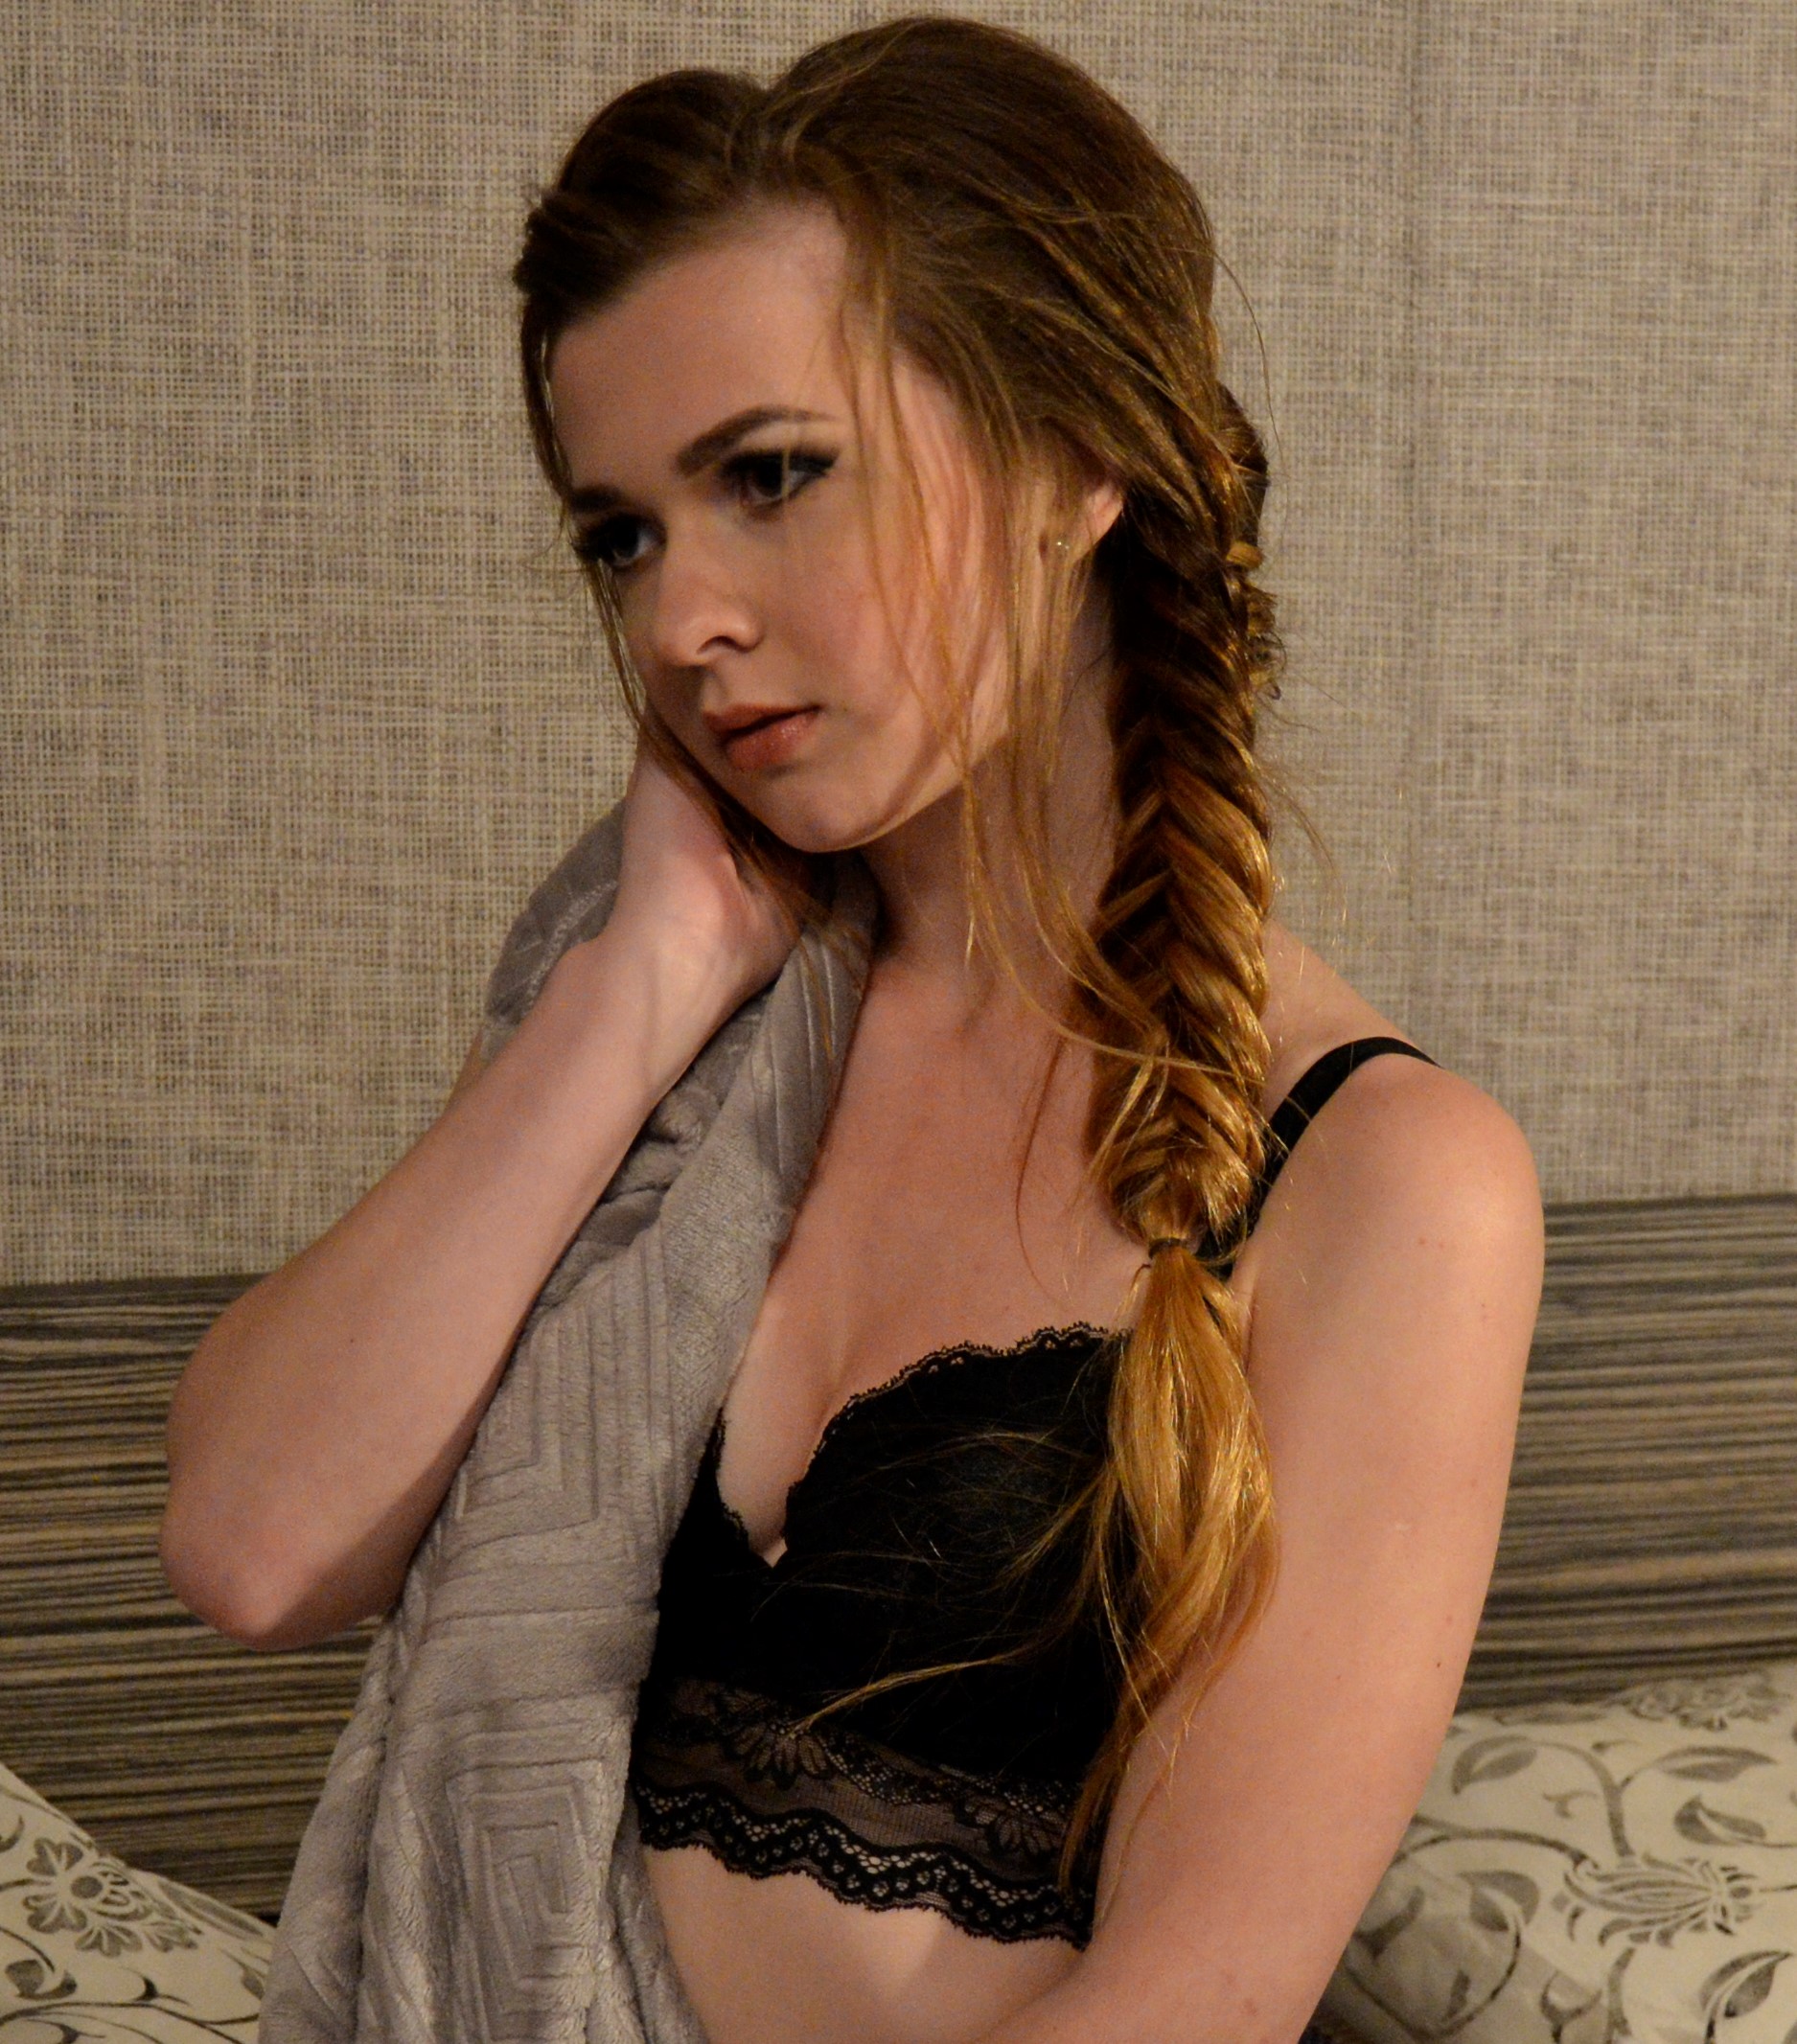
girls, beauty, erotica, boudoir, hair, hairstyle, long hair, blond, lady, brown hair, layered hair, photo shoot, model, lip, shoulder, black hair, photography, hair coloring, neck, smile, chest